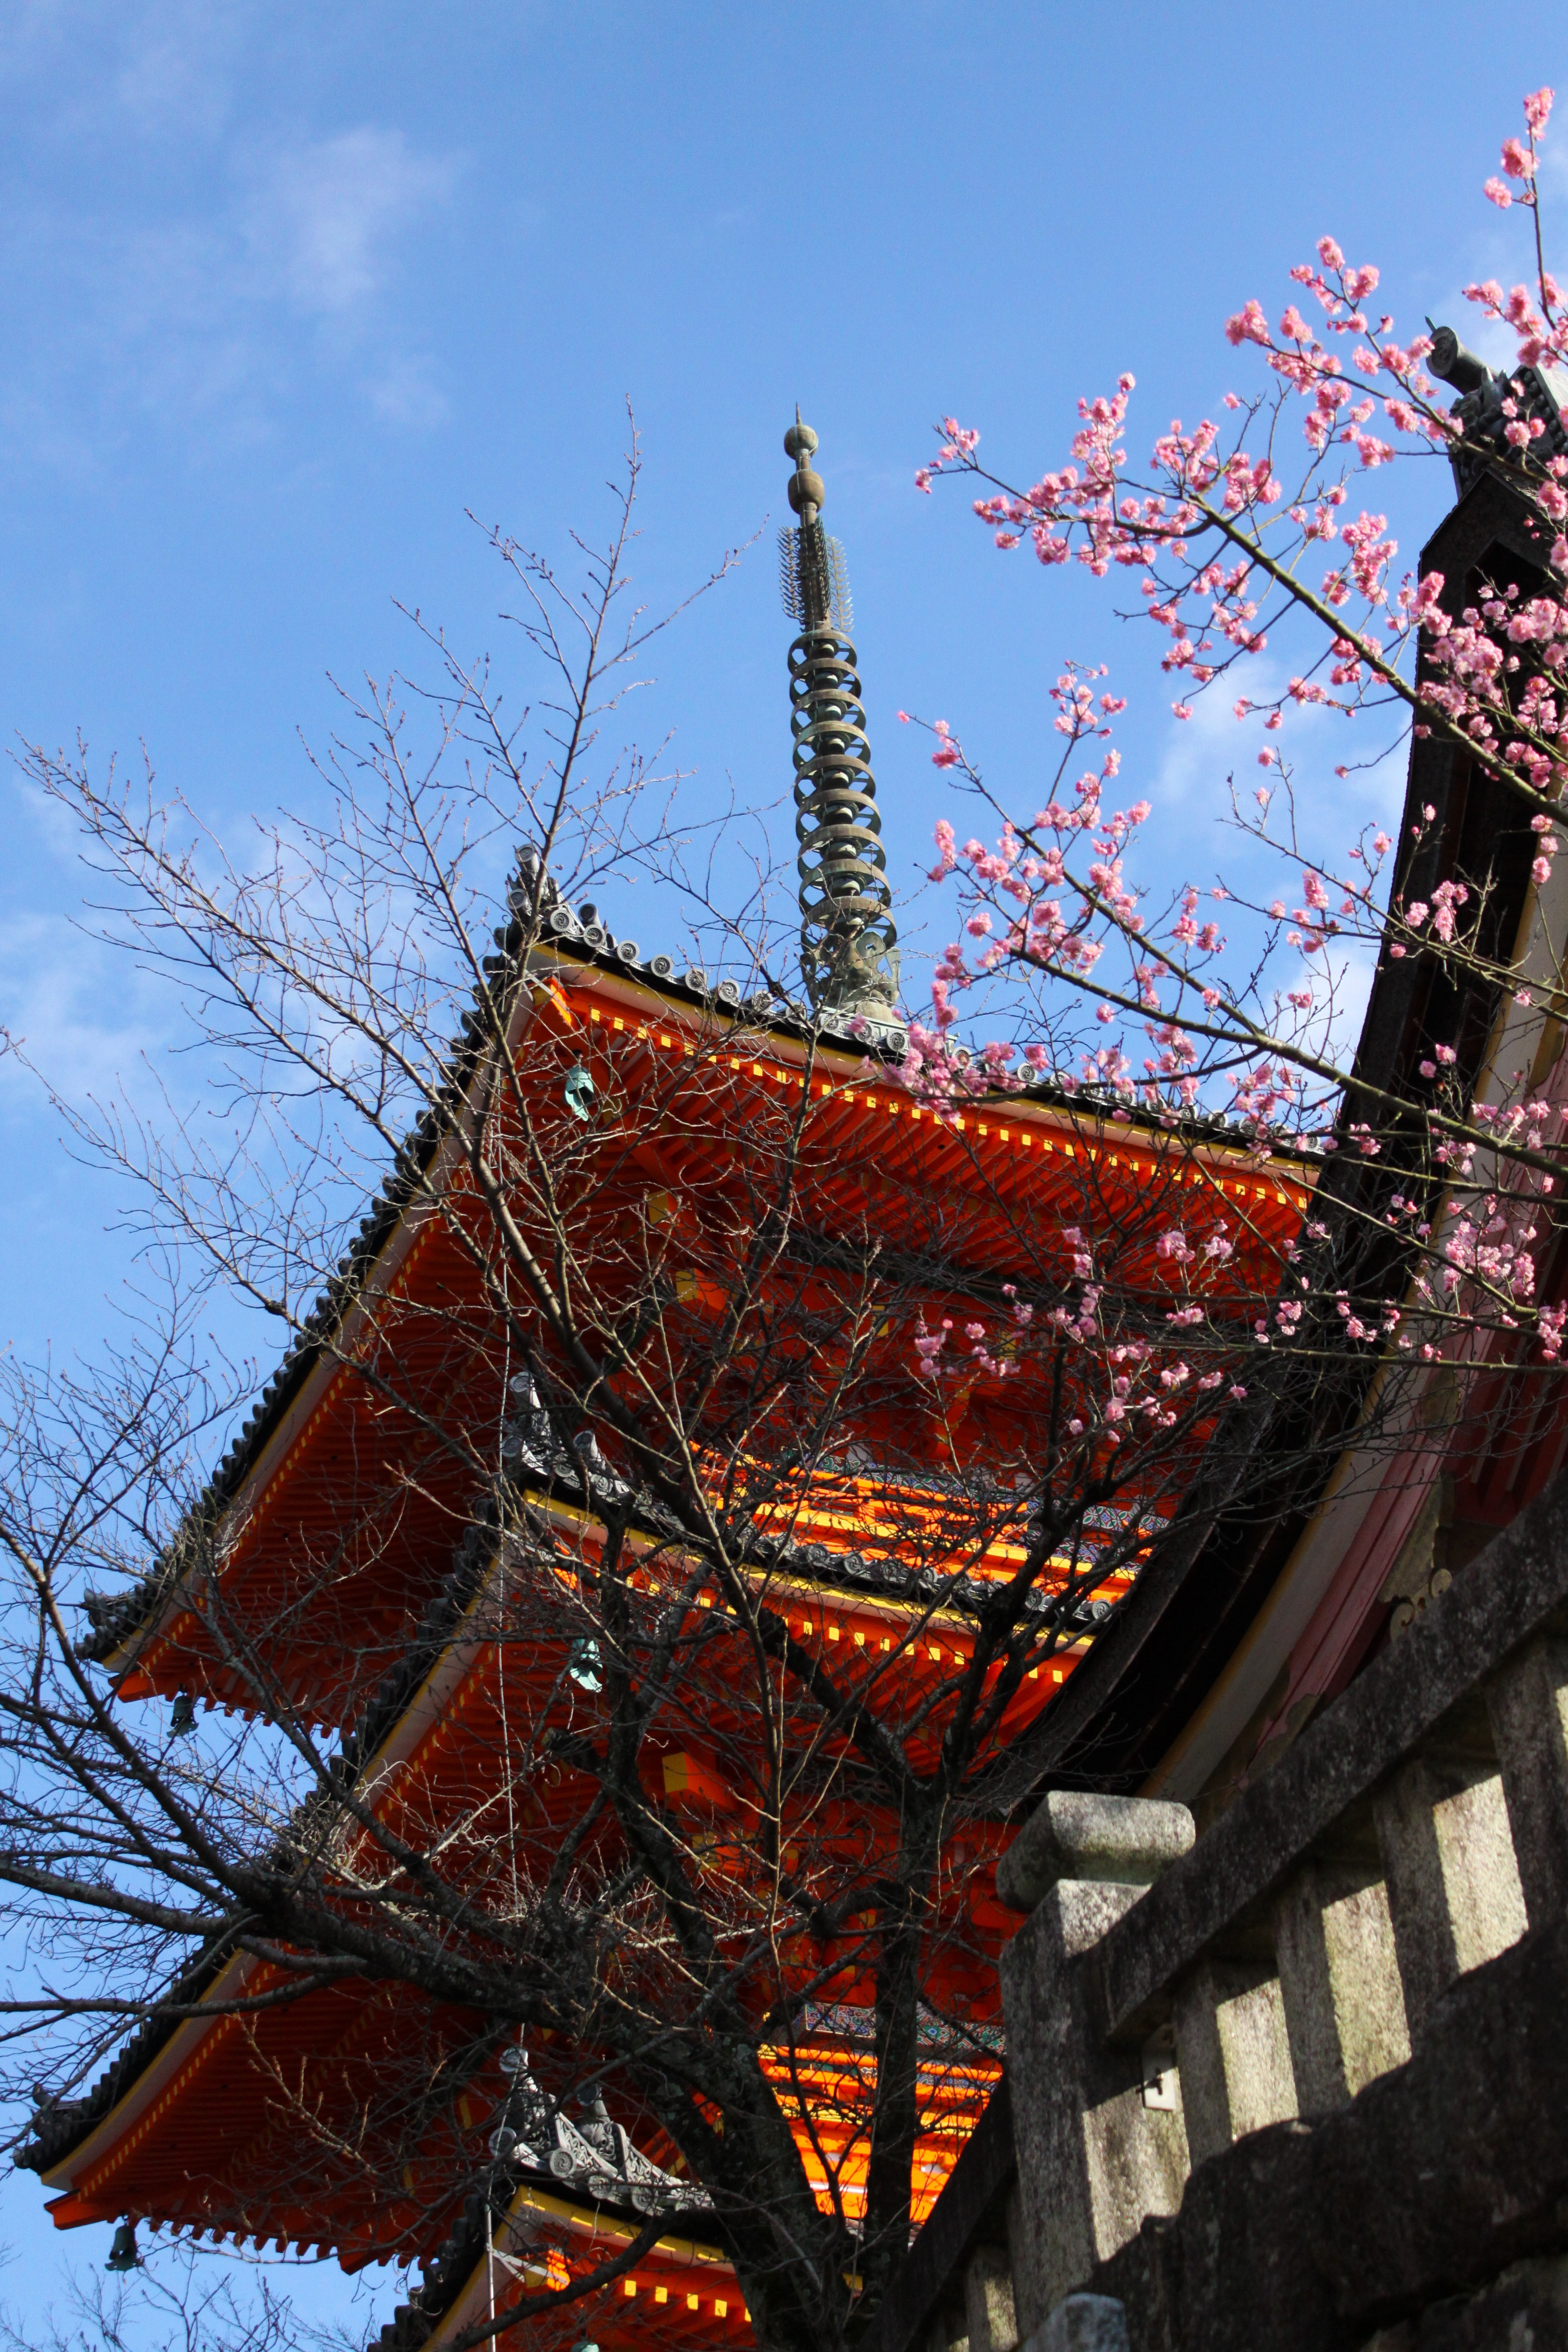
tree, plant, season, tower, flower, temple, autumn